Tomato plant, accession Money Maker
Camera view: horizontal (90 deg, fisheye); turntable rotation: 180 degrees
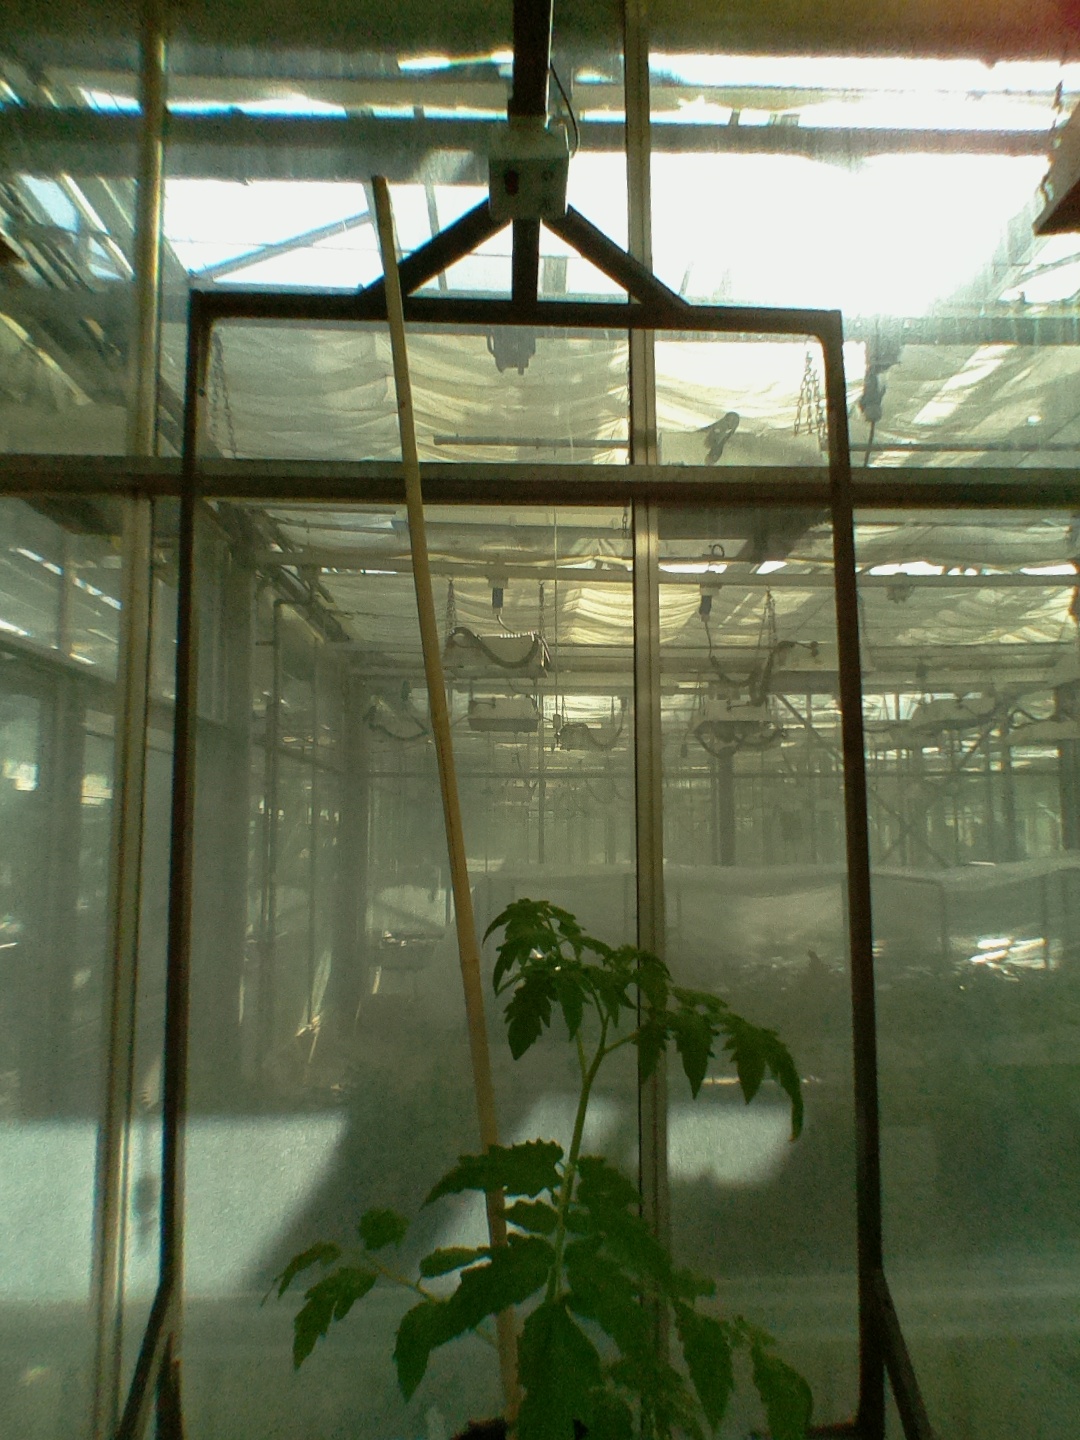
BBCH growth stage 14: 8 of true leaves visible